Fagerborg

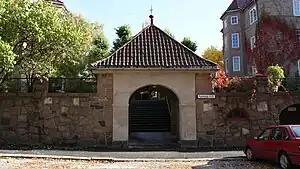
Hertzbergs gate, Fagerborg

Fagerborg is a neighbourhood in the St. Hanshaugen borough in Oslo, Norway. Located at the northwestern end of the borough, it is bounded by Majorstua in Frogner in the west, by Marienlyst in the north, by Adamstuen and Bolteløkka in the east, and by Bislett in the south.